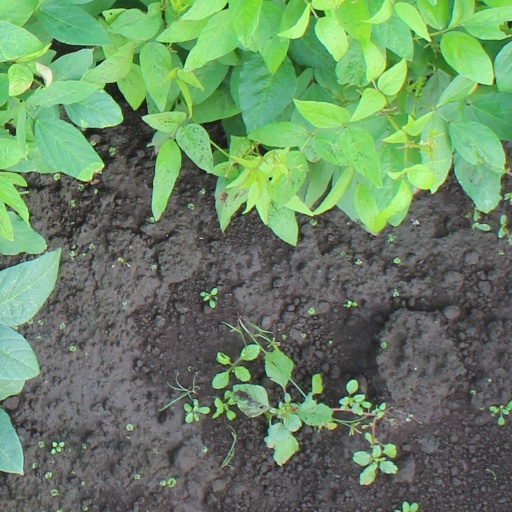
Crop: soybean